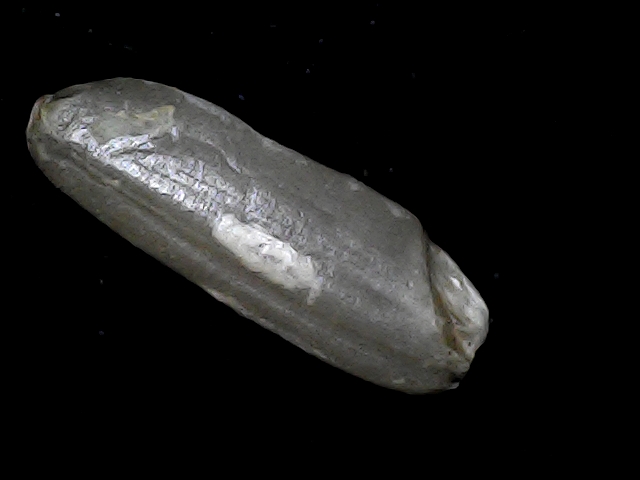
Rice variety: BD85